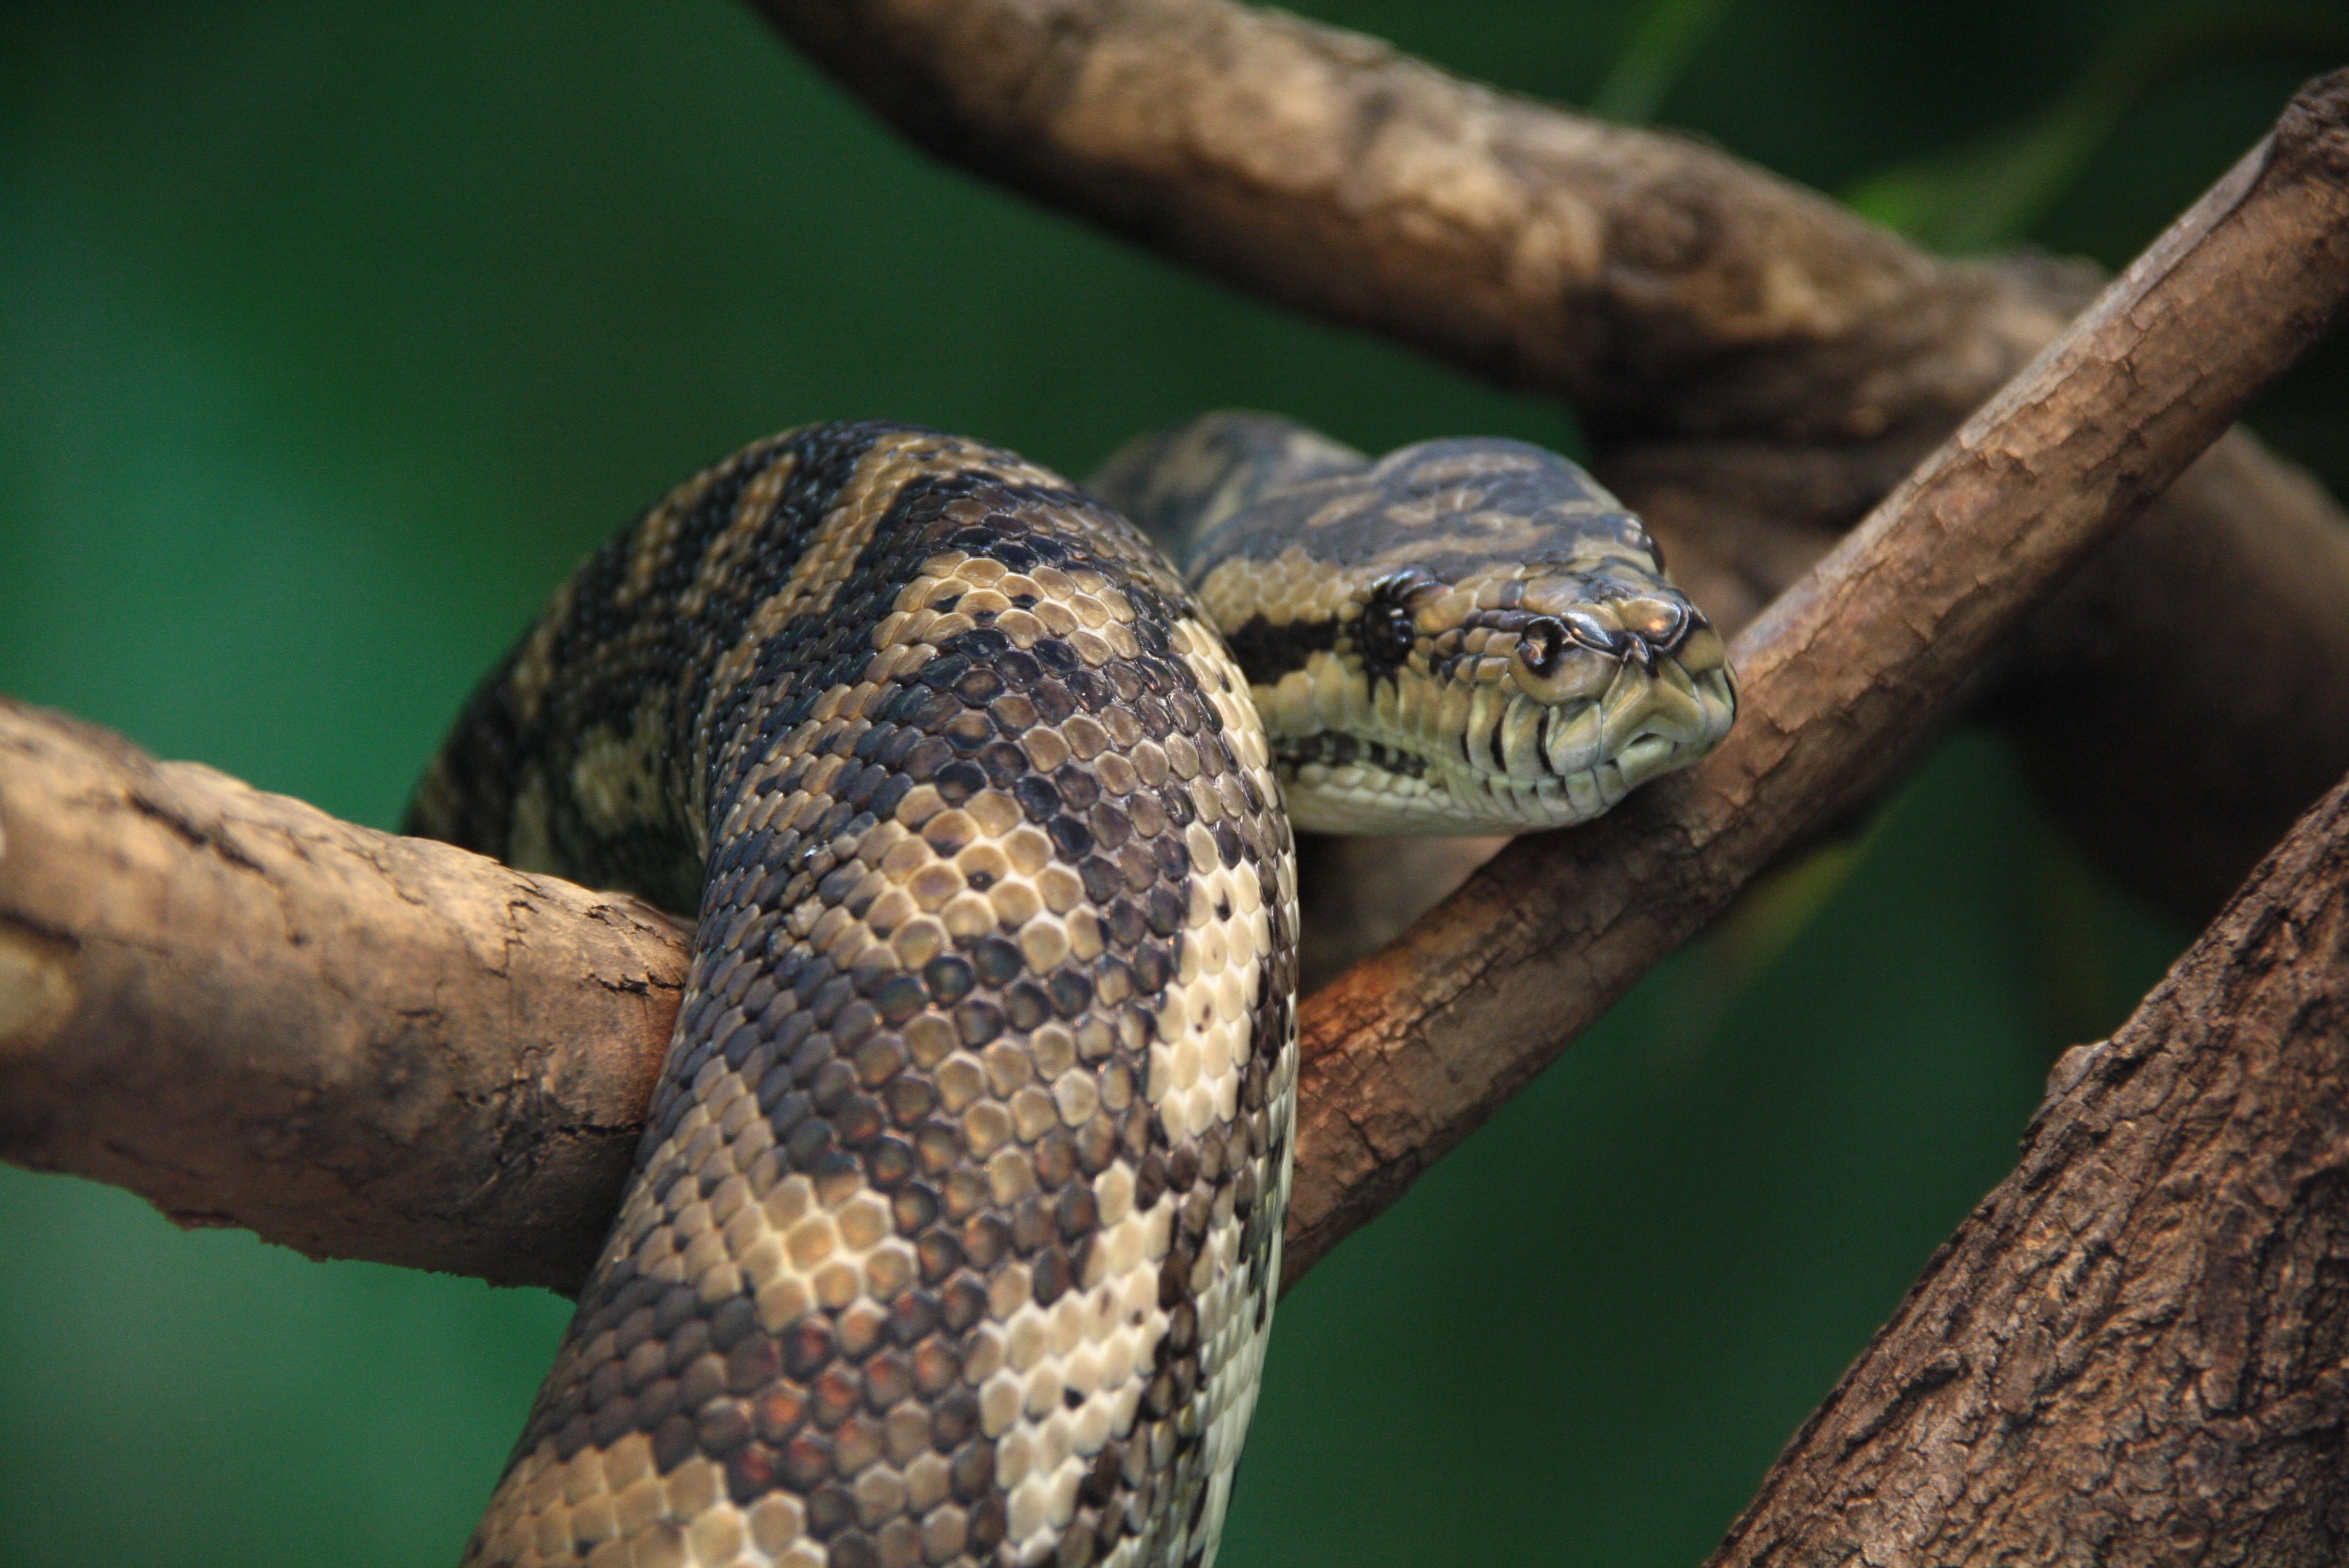
wildlife, reptile, fauna, close up, snake, vertebrate, serpent, boa constrictor, scaled reptile, boas, hognose snake